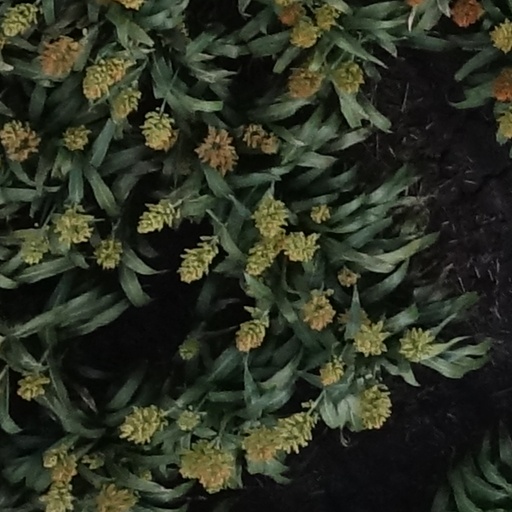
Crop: sorghum